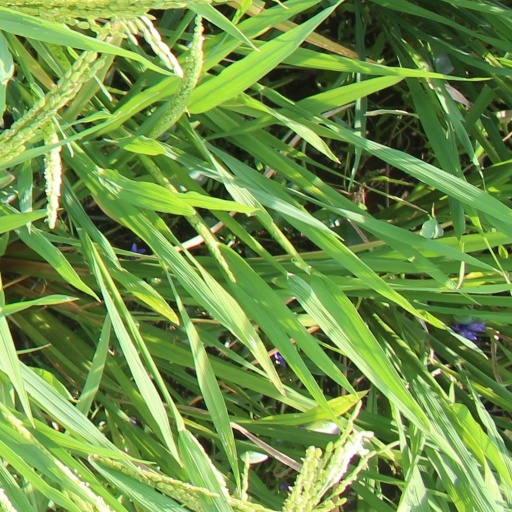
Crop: rice